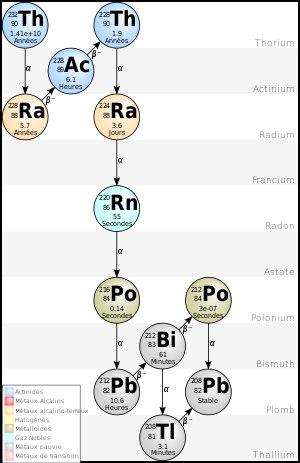
Le thorium 232, noté ²³²Th, est l'isotope du thorium dont le nombre de masse est égal à 232 : son noyau atomique compte 90 protons et 142 neutrons avec un spin 0+ pour une masse atomique de 232,038 055 3 g/mol. Il est caractérisé par un excès de masse de 35 443 677 ± 2 036 eV/c² et une énergie de liaison nucléaire de 1 766 691 409 ± 2 061 eV.
Une chaîne de désintégration, ou chaîne radioactive, ou série radioactive, ou désintégration en cascade, ou encore filiation radioactive, est une succession de désintégrations d'un radioisotope jusqu'à un élément chimique dont le noyau atomique est stable, généralement le plomb, élément le plus lourd possédant des isotopes stables.
Le plomb 208, noté ²⁰⁸Pb, est l'isotope du plomb dont le nombre de masse est égal à 208 : son noyau atomique compte 82 protons et 126 neutrons avec un spin 0+ pour une masse atomique de 207,976 652 1 g/mol. Il est caractérisé par un défaut de masse de 21 763 563 ± 2 909 eV/c² et une énergie de liaison nucléaire de 1 636 445 728 ± 2 921 eV.
Le cycle du combustible au thorium décrit l'utilisation du thorium, un élément abondant dans la nature, comme matériau fertile permettant d'alimenter un réacteur nucléaire.